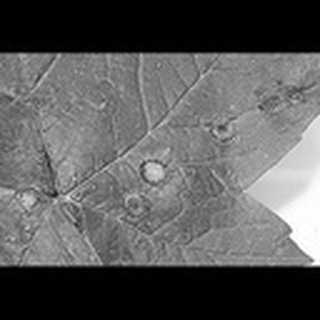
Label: cotton_target_spot